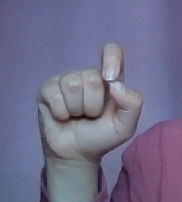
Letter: fa